Peter Richardson (British director)

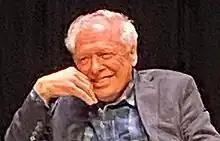
Richardson in 2023

Peter Richardson (born 15 October 1951) is an English director, screenwriter, actor and comedian. He founded the Comic Strip troupe of performers, which showcased his double act with Nigel Planer and boosted the careers of French and Saunders, Rik Mayall and Adrian Edmondson, and Alexei Sayle. Richardson approached Channel 4 to make a series of short, self-contained one-off comedy films with this group, which led to "The Comic Strip Presents...", the majority of which featured Richardson in acting, writing and directing roles.